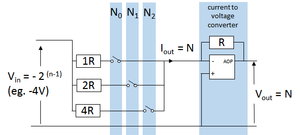
Un convertisseur numérique-analogique est un composant électronique dont la fonction est de transformer une valeur numérique en une valeur analogique proportionnelle à la valeur numérique codée.